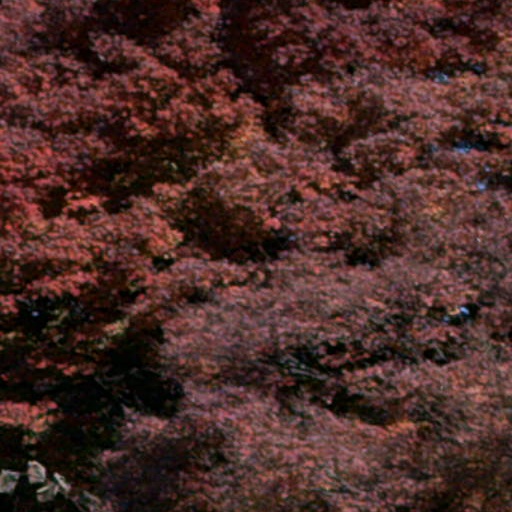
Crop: cassava